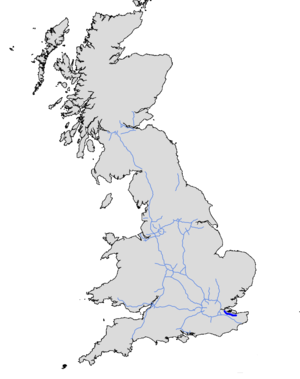
L'autoroute britannique M2 relie Gravesend à Faversham et mesure 25 miles soit environ 40 kilomètres. Cette voie fait partie des axes reliant les Îles Britanniques au reste de l'Europe.